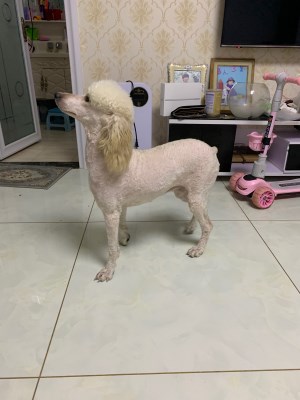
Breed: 316-n000118-standard_poodle